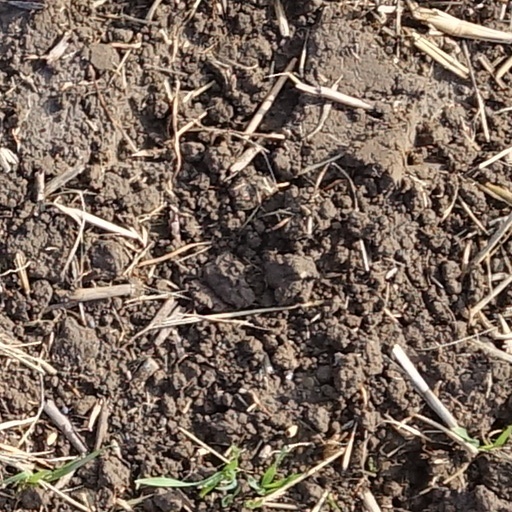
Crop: wheat